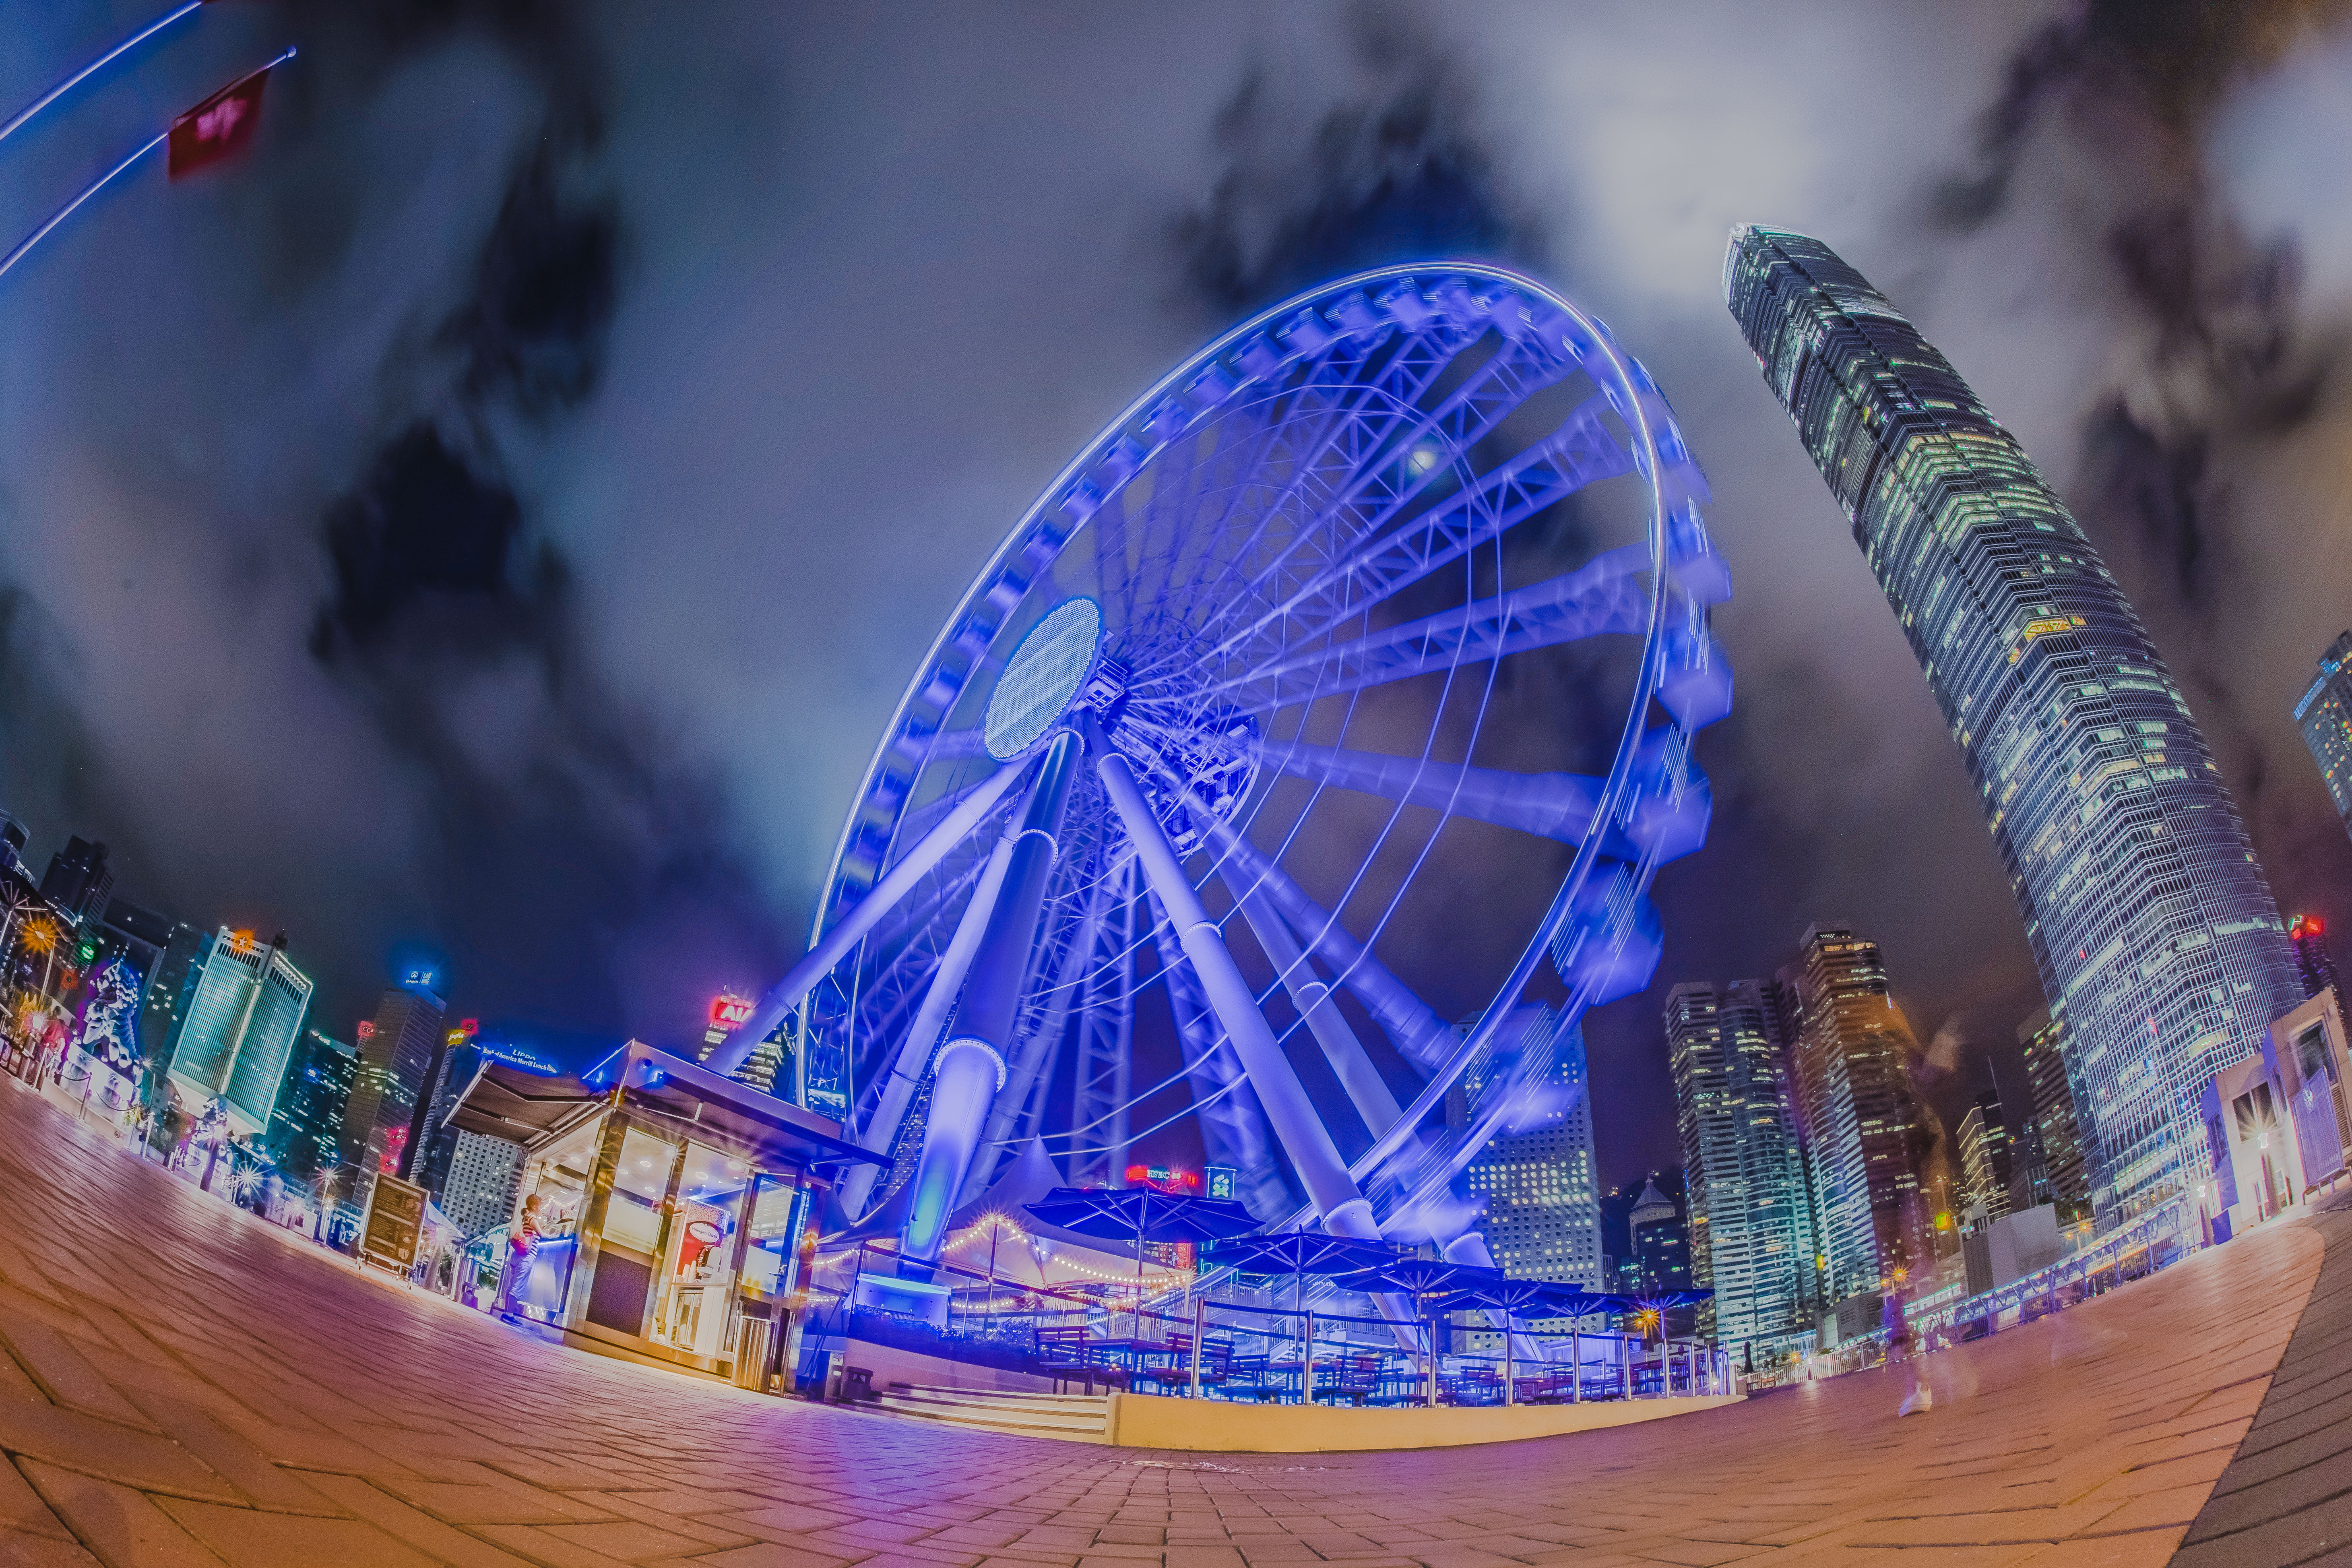
light, sky, night, city, cityscape, recreation, ferris wheel, amusement park, park, landmark, leisure, world, cool image, fun, ferriswheel, fisheye, tourist attraction, hongkong, i, fair, metropolis, amusement ride, metropolitan area